Roll of arms

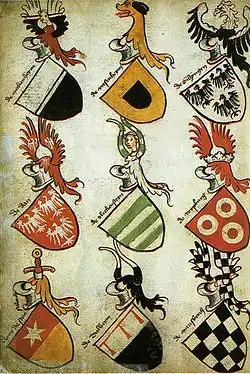
"Hyghalmen Roll", German, . An example of a late medieval roll of arms. College of Arms, London.

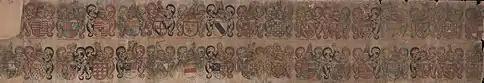
Roll of arms of the knights of the Golden Fleece. Made in the first half of the 16th century.

A roll of arms (or armorial) is a collection of coats of arms, usually consisting of rows of painted pictures of shields, each shield accompanied by the name of the person bearing the arms.